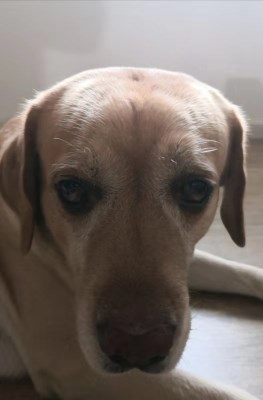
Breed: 3580-n000122-Labrador_retriever